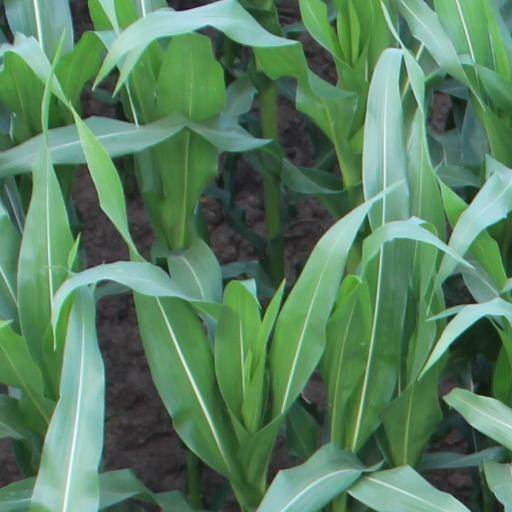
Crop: maize; corn